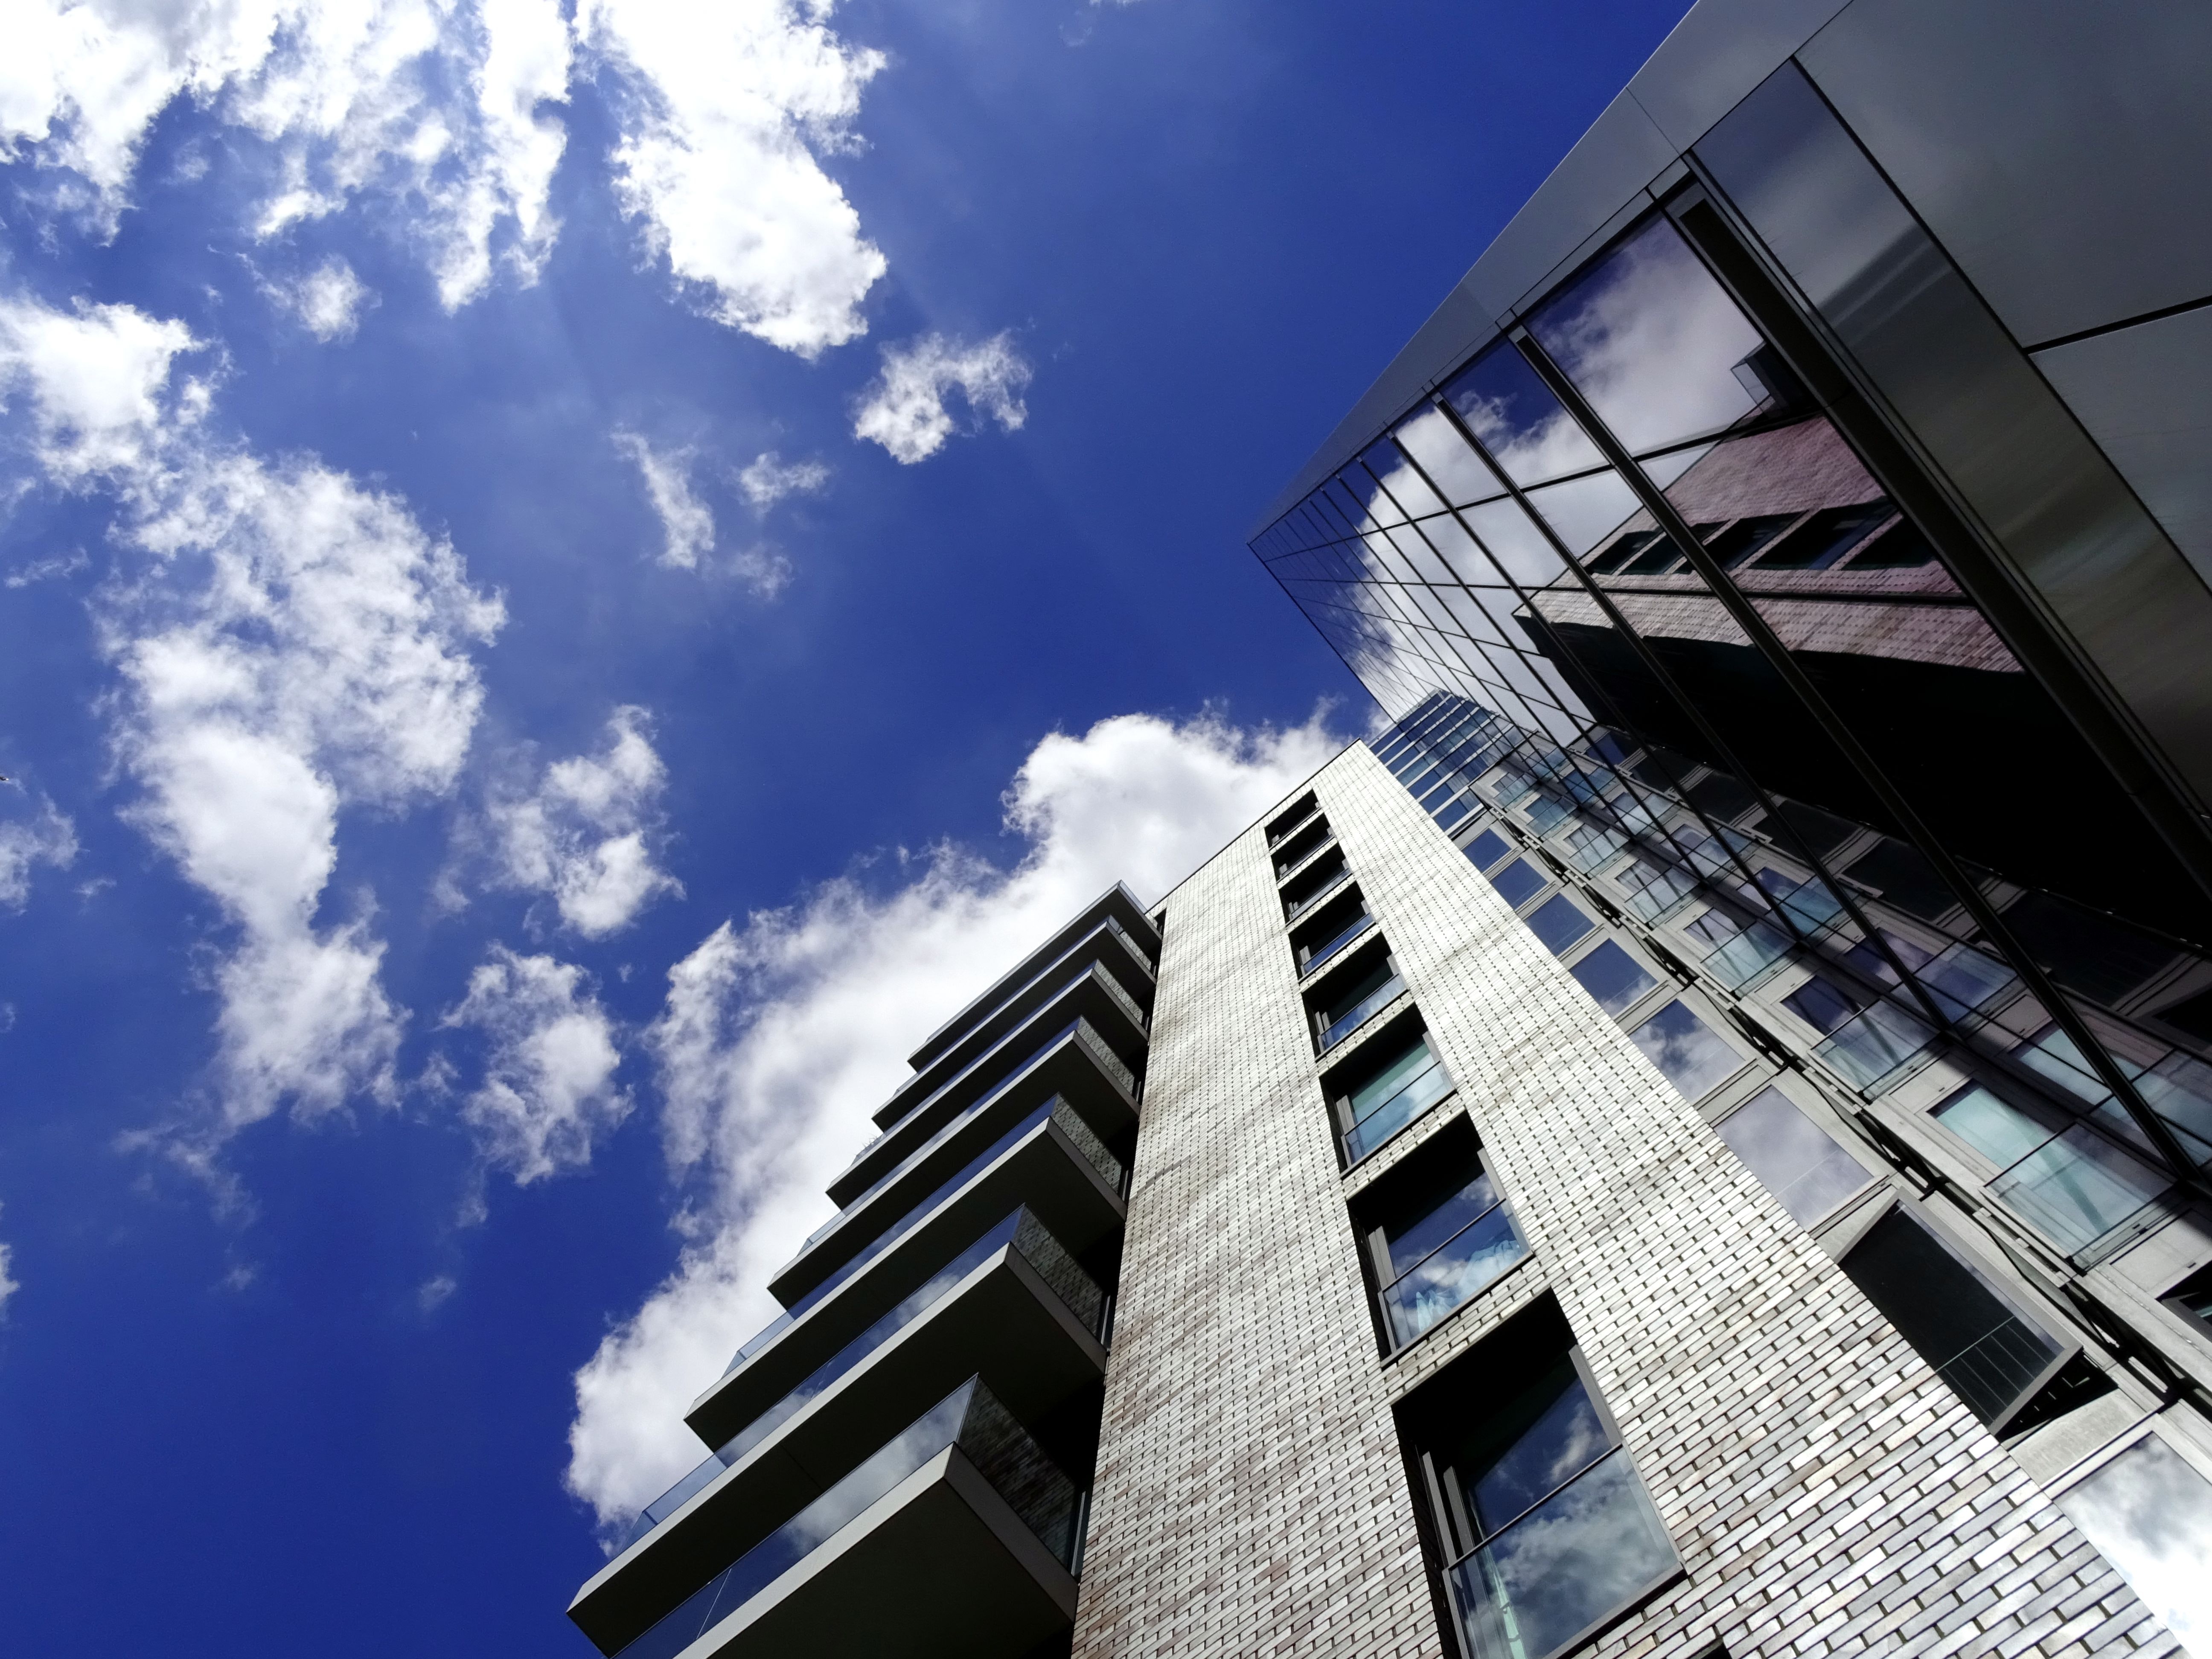
sky, blue, architecture, daytime, cloud, building, line, metropolitan area, urban area, real estate, commercial building, facade, mixed use, tower block, Material property, skyscraper, corporate headquarters, house, apartment, condominium, city, reflection, glass, symmetry, metropolis, daylighting, headquarters, world, meteorological phenomenon, tower, urban design